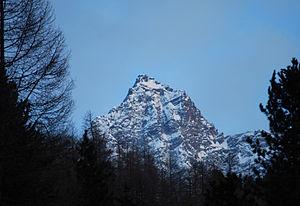
Le Strahlkogel est une montagne qui s’élève à 3 288 m d’altitude dans les Alpes de Stubai, en Autriche.